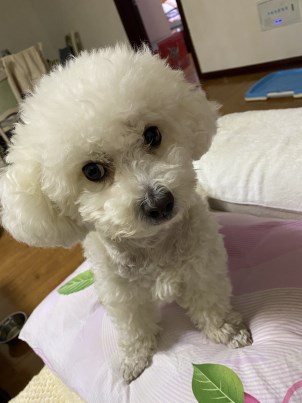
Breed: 3083-n000117-Bichon_Frise